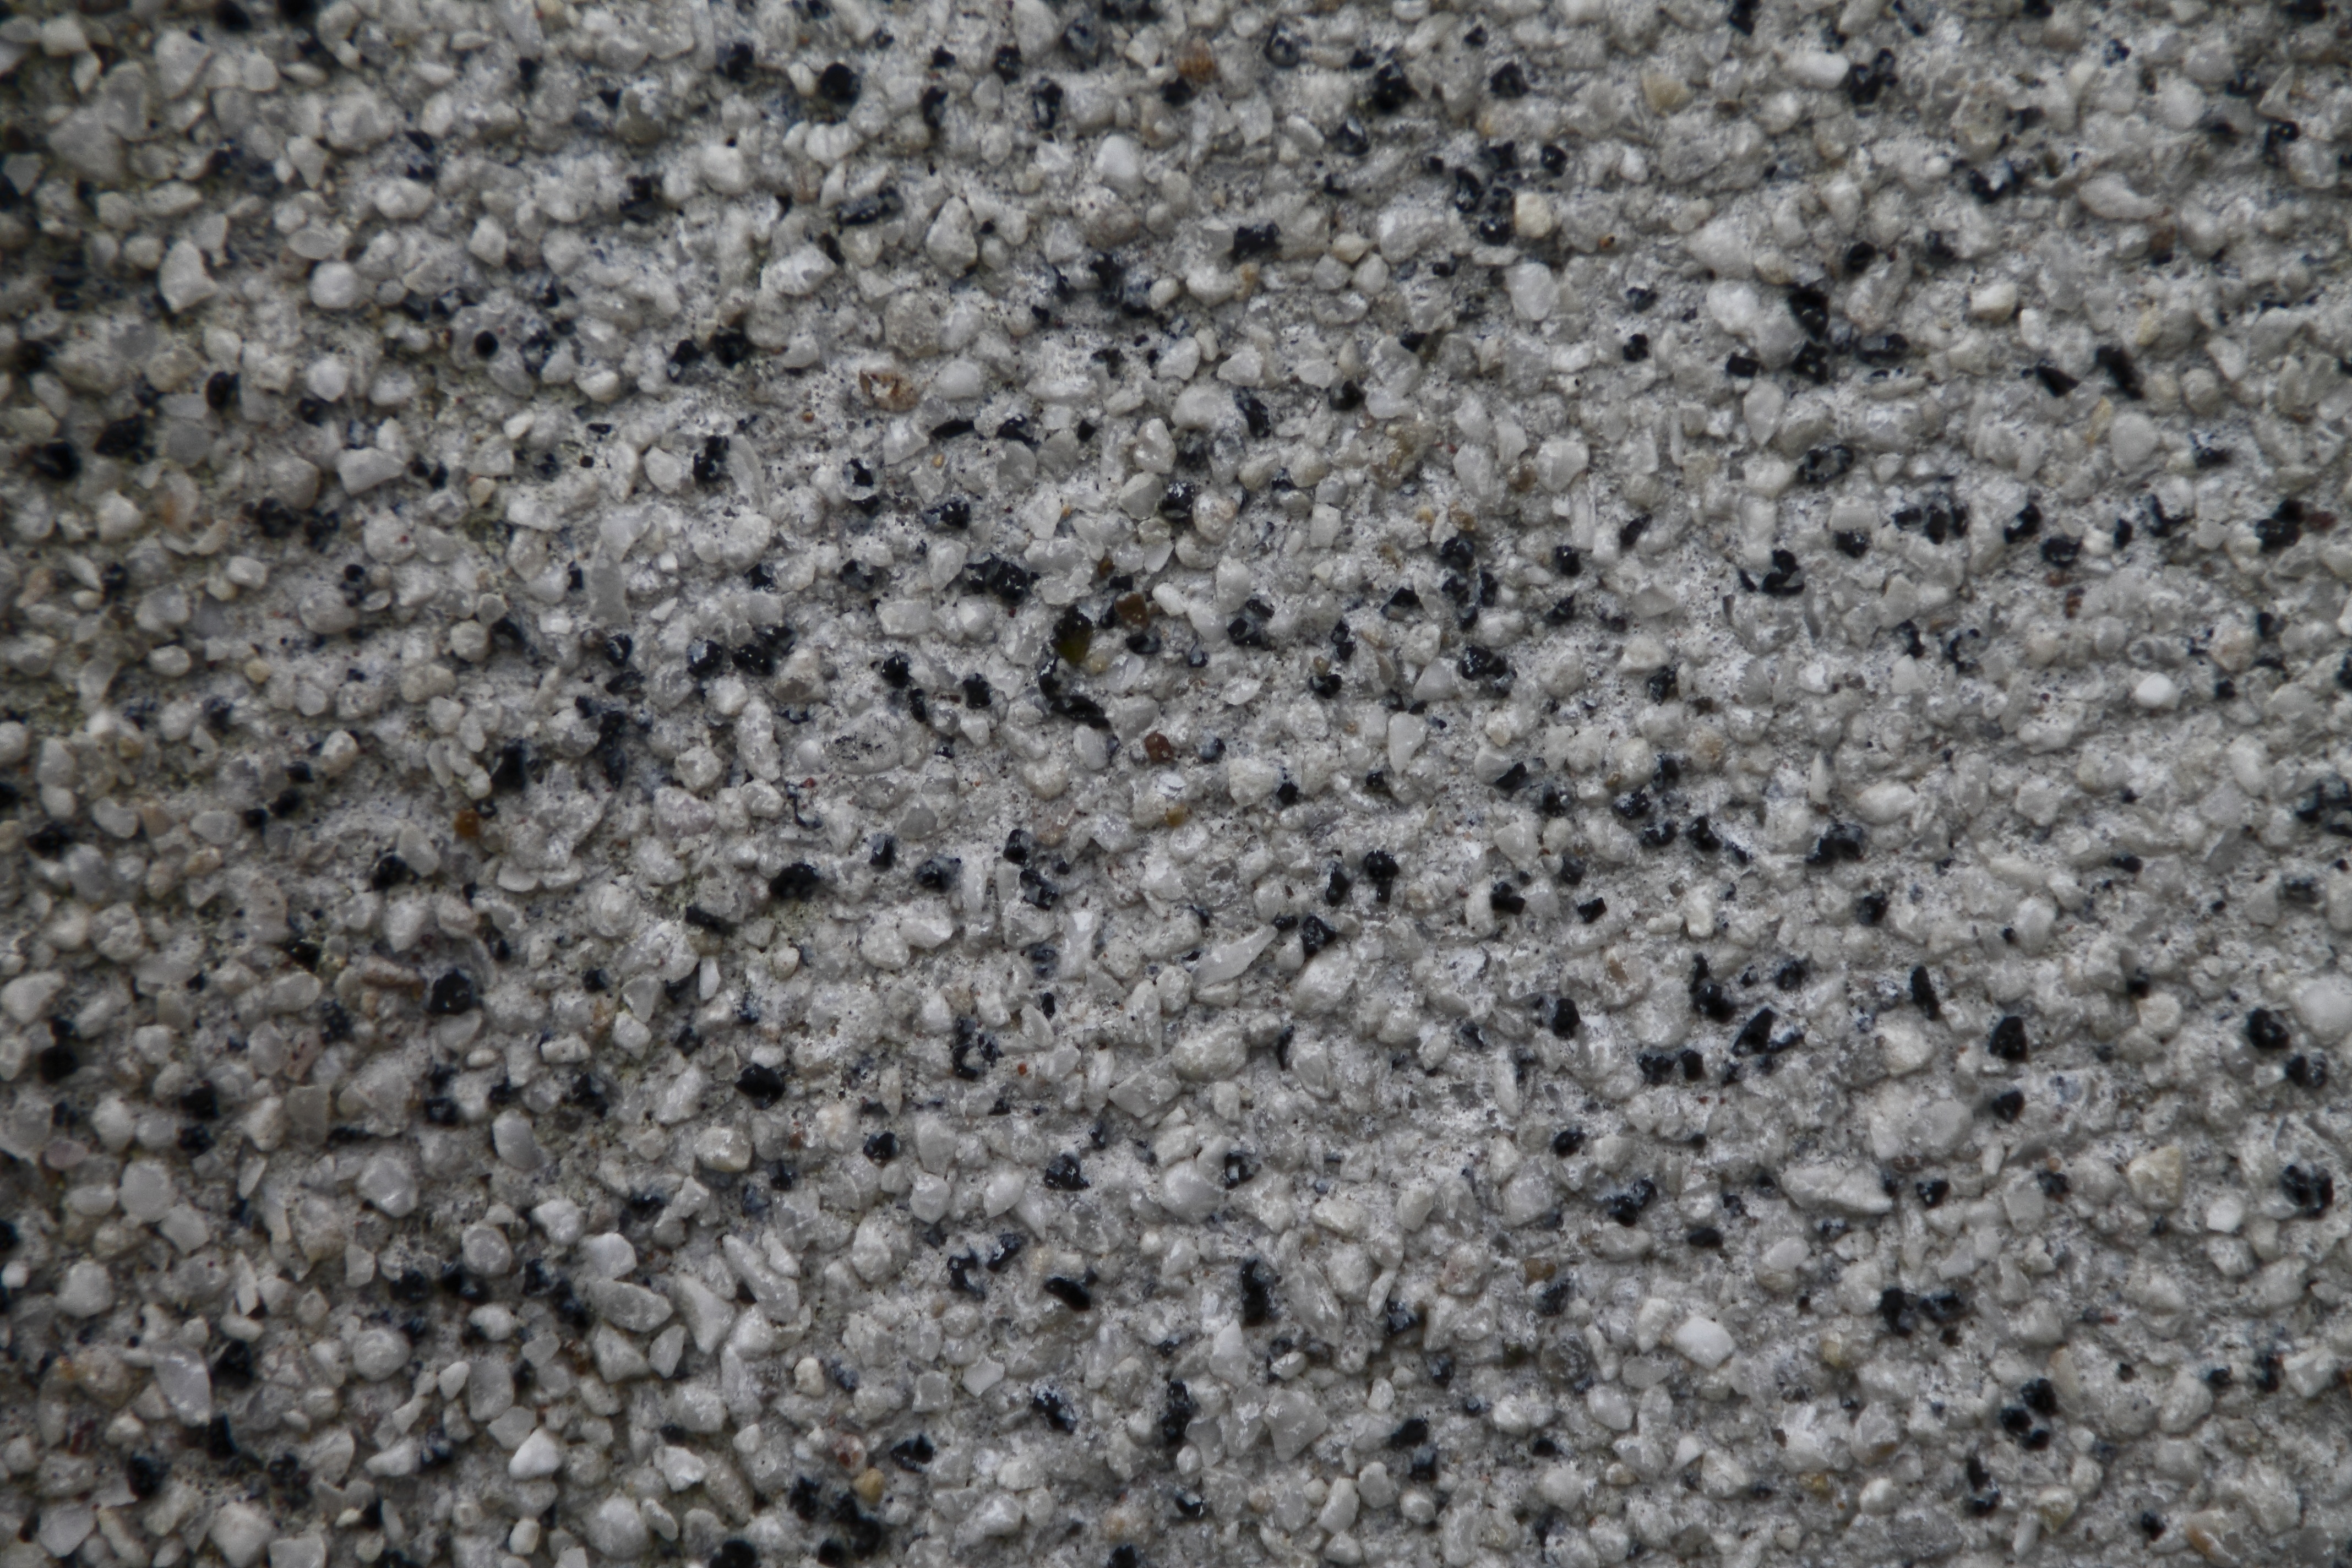
structure, texture, floor, stone, asphalt, soil, material, surface, background, granite, backgrounds, flooring, road surface